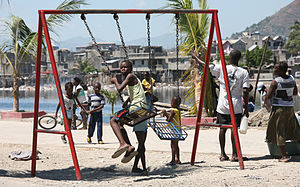
Cap-Haïtien
Gyngende børn i Cap-Haïtien
Cap-Haïtien er den næststørste by i Haiti. Byen er placeret på nordkysten af Hispaniola og har cirka 100.000 indbyggere. Gennem historien har byen også heddet Cap Français og Cap Henri.